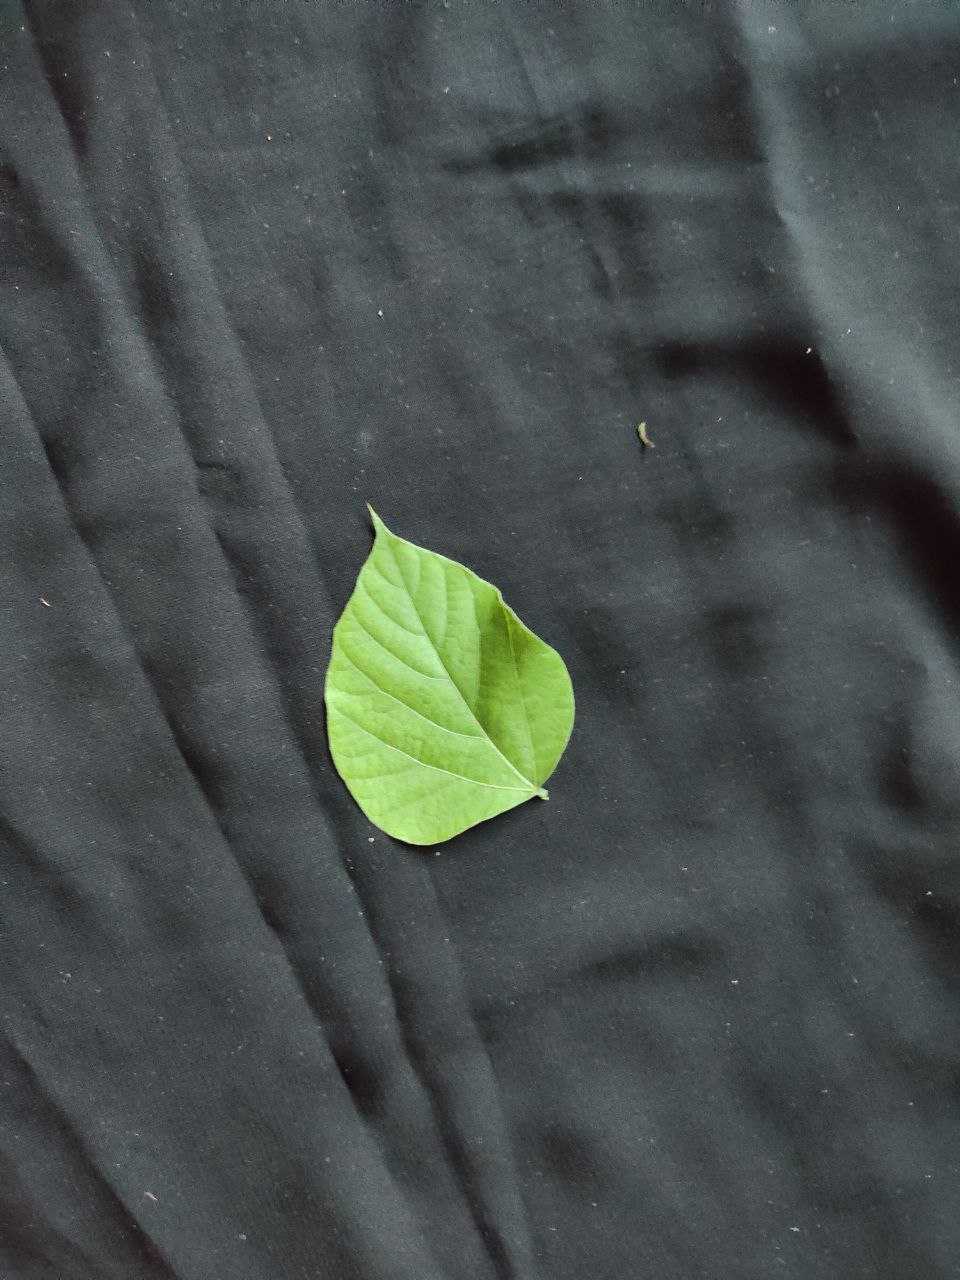
Crop: bean
Leaf condition: Fresh Leaf